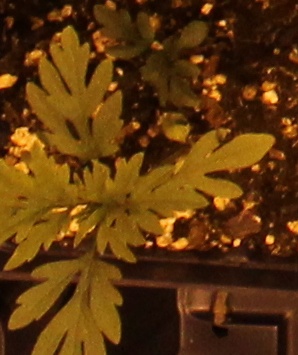
Label: Ragweed